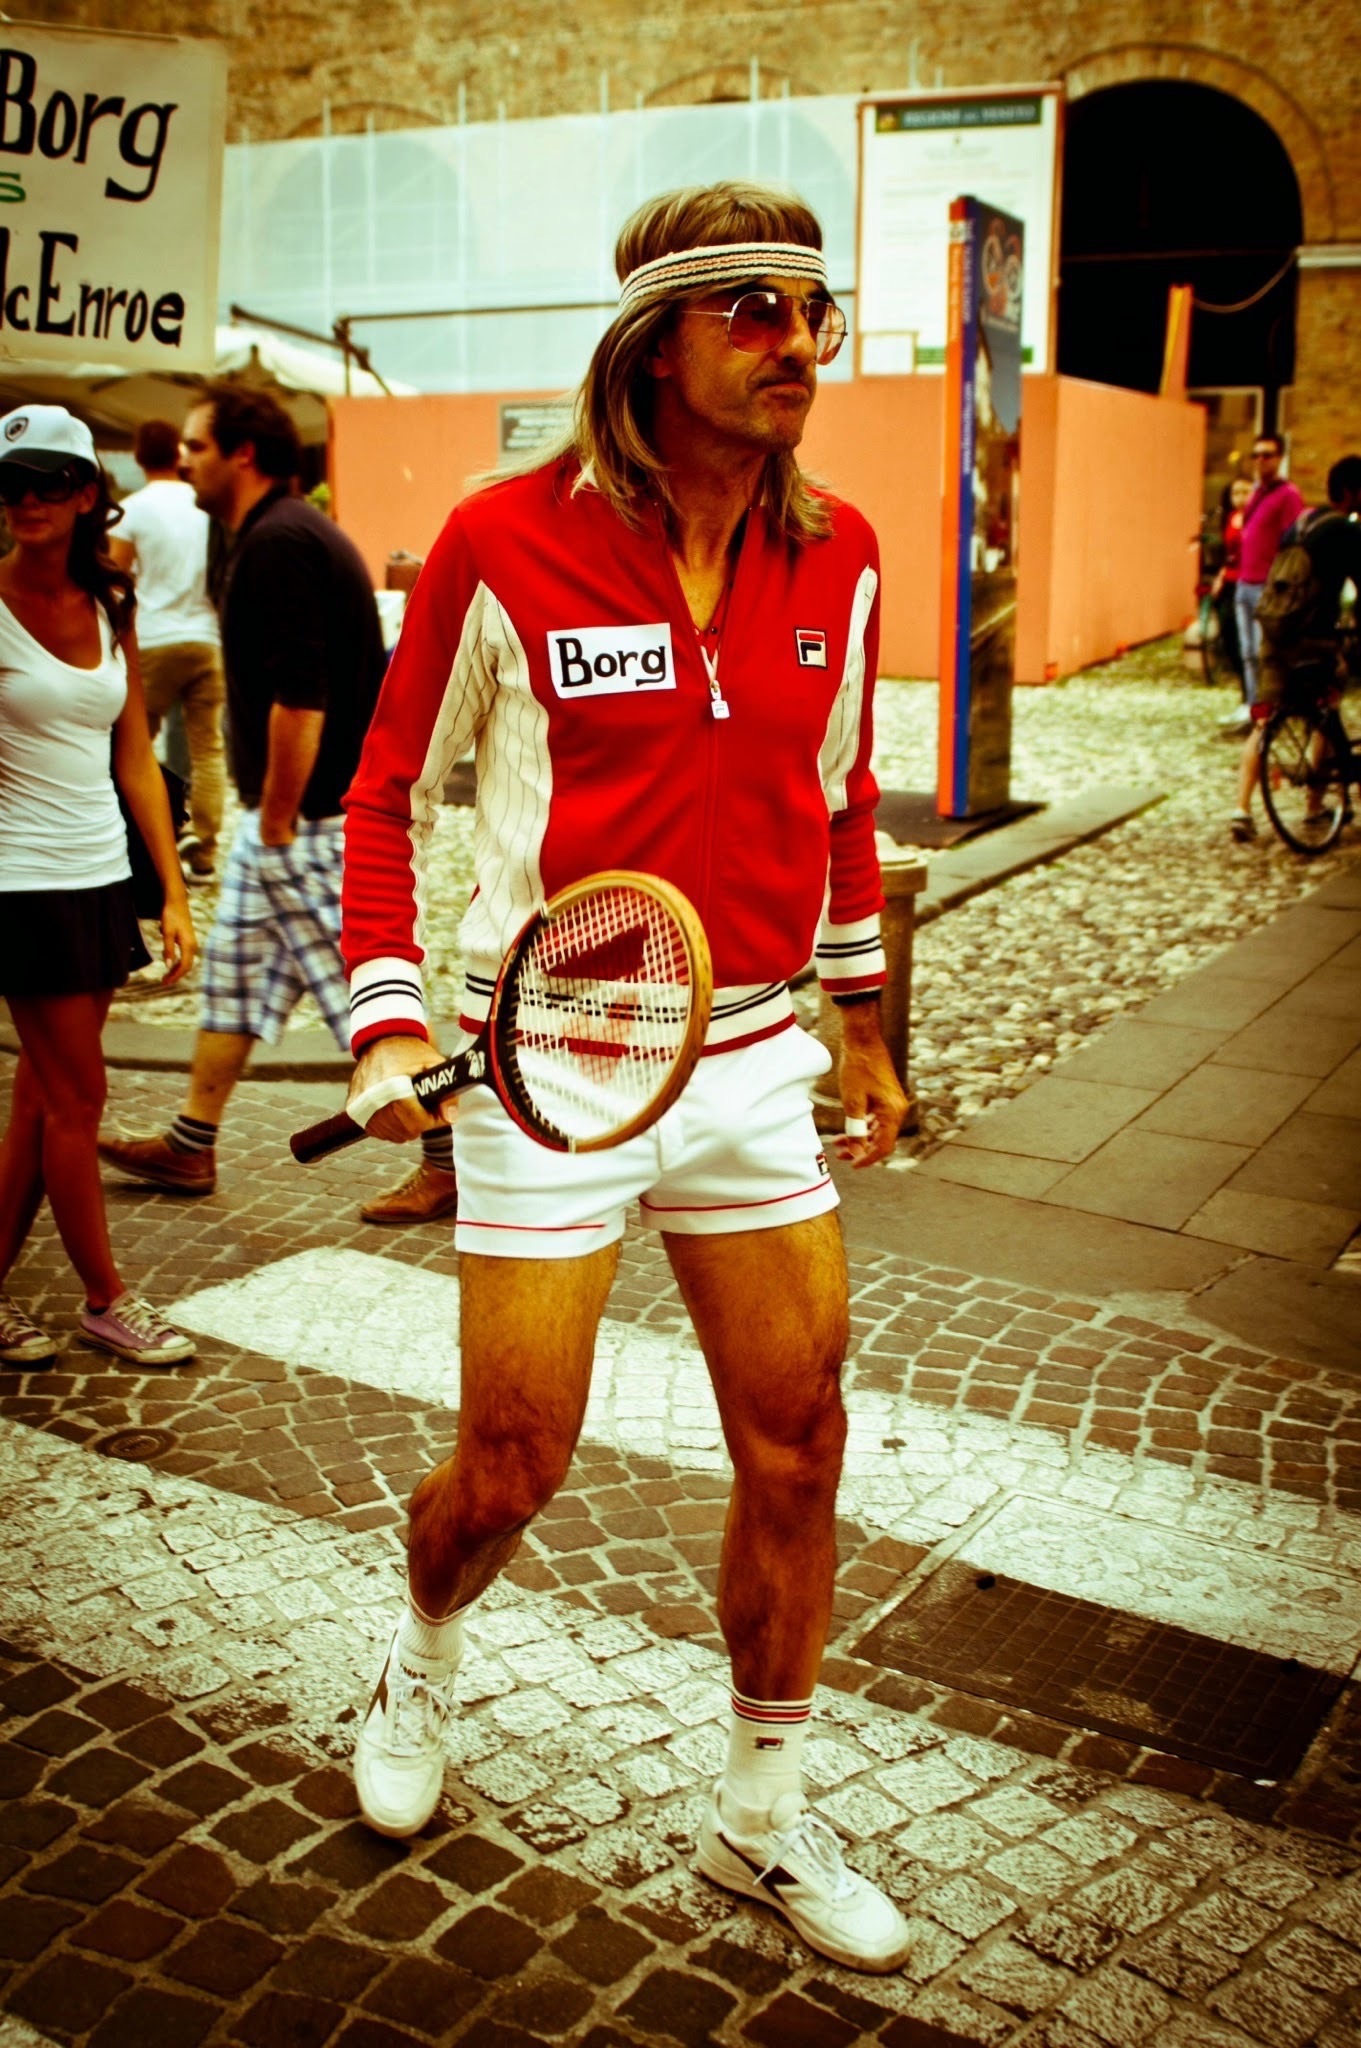
vintage, spring, red, leisure, jacket, player, race, festival, tennis, fila, image, veteran, treviso, borg, seventies, imitation, bj rn, donnay, diadora, mcenroe, sosia